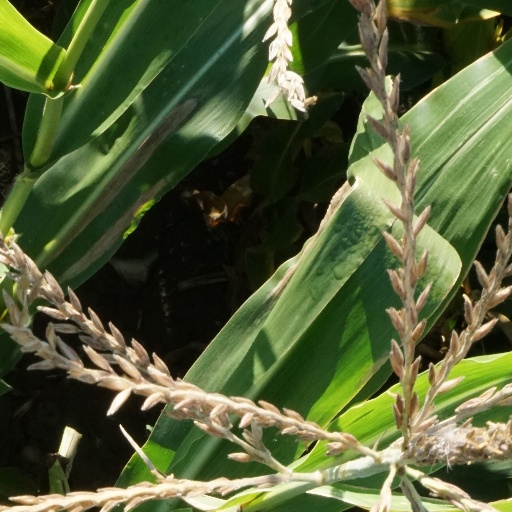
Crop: maize; corn